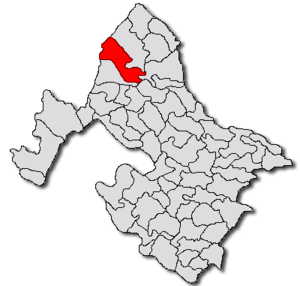
Balta est une commune roumaine du județ de Mehedinți, dans la région historique de l'Olténie et dans la région de développement du Sud-Ouest.